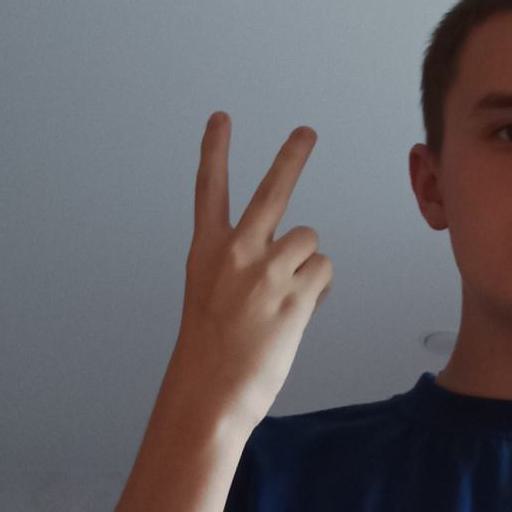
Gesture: peace_inverted